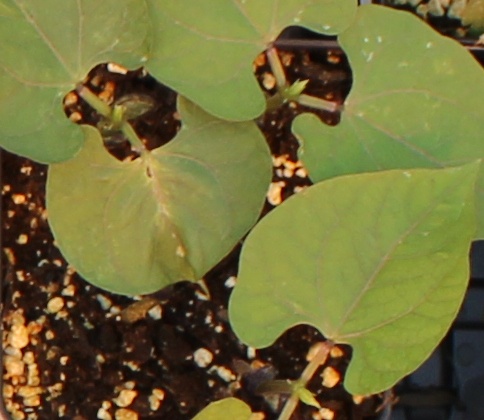
Label: Blackbean